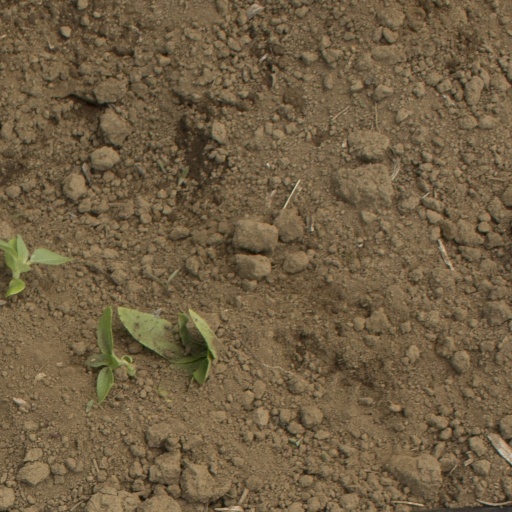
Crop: Jerusalem artichoke